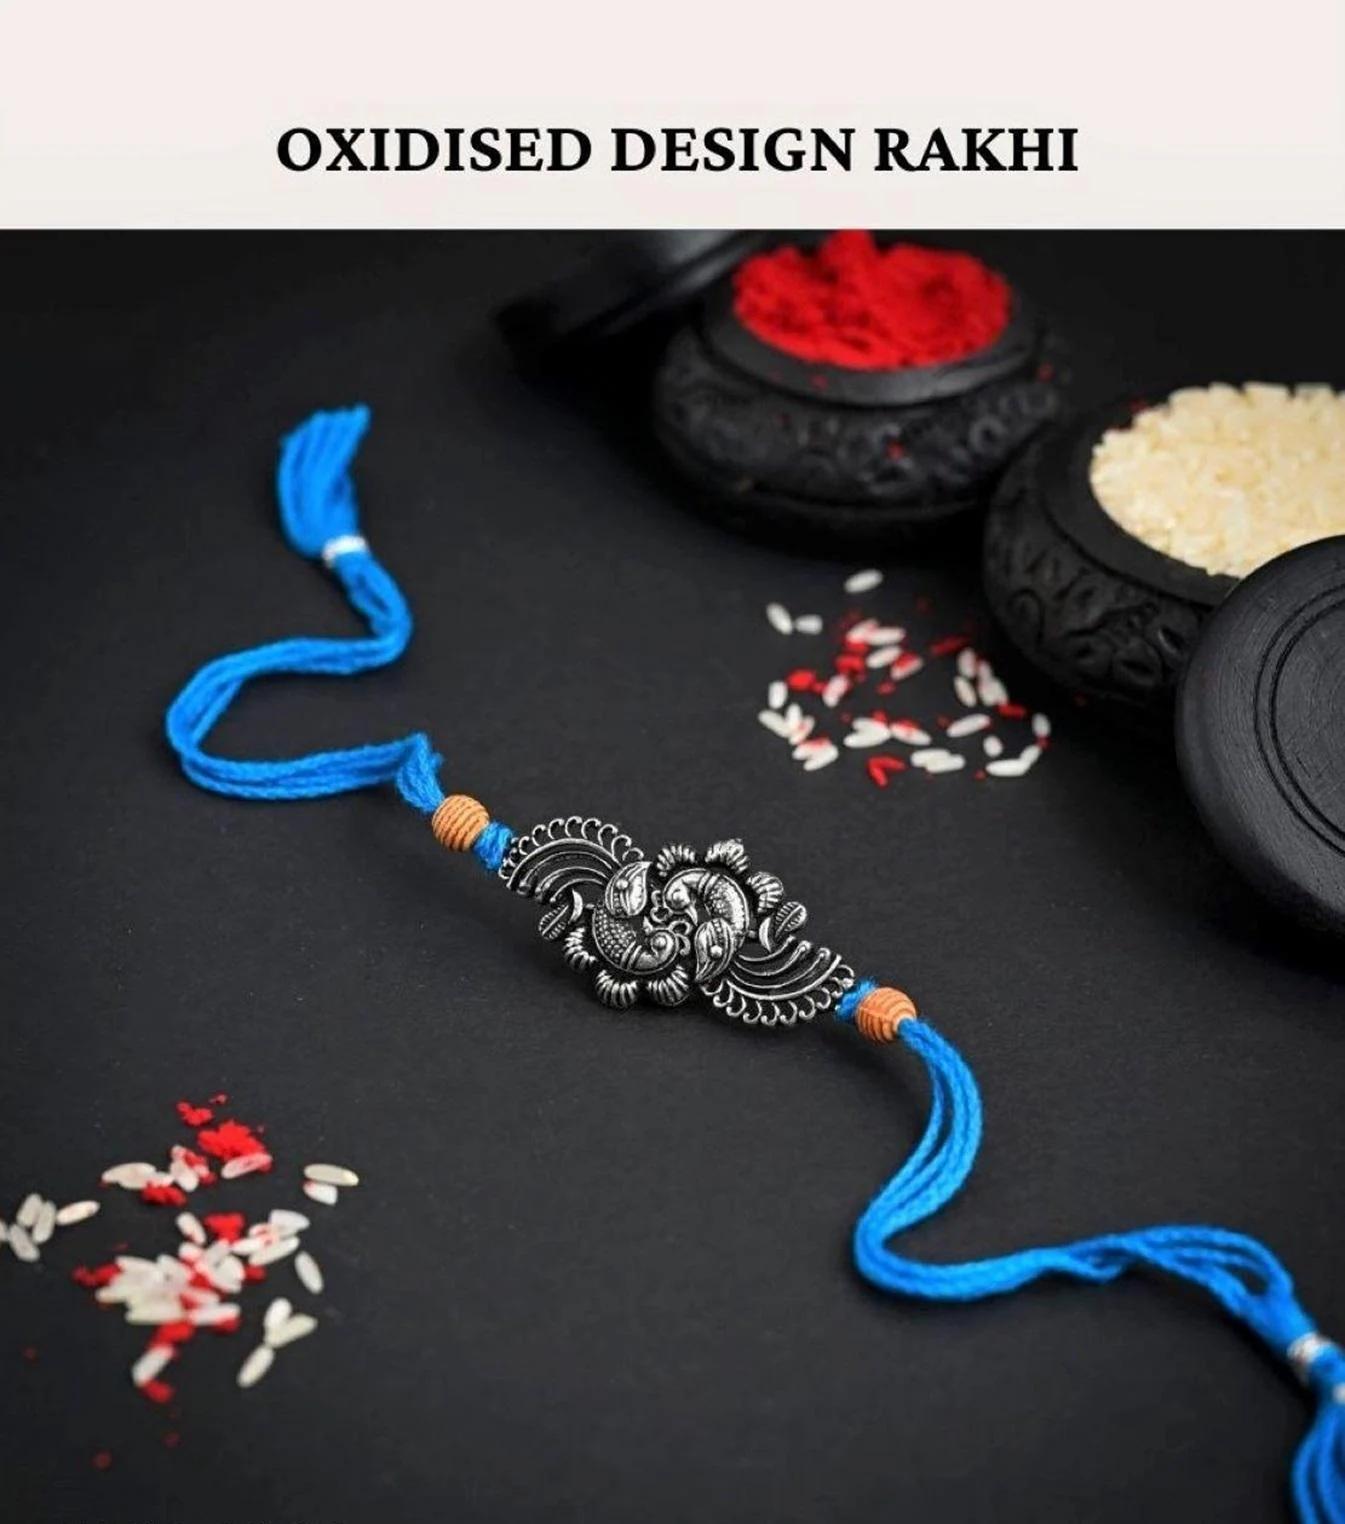
 Sajshrungar Jewellery Special Silver Oxidised Special Shiv Mudra Rakhi For Boys, Men, Bhaiyya, Bhabhi, Women & Girls. (Pack Of 1)
Type: Rakhis
Brand: SAJSHRUNGAR JEWELLERY
Price: Rs. 215
 Sajshrungar Jewellery offers this beautiful Silver Oxidised Plated Rakhi For Boys, Men, Bhaiyya, Bhabhi, women & Girls. It is crafted from superior quality Threads, metal, materials and ensures high durability. It can style with any type of your Jewellery. This Rakhi set is unique in design and long lasting. This Jewellery Ideal For Rakhi, Rakshabandhan Festivals. Best option for Gift at Rakhi, Rakshabandhan from Sister, Bhabhi to Brother, brother-in-law, Mama, Kaka, Uncle, Father, Grandfather, Friends, on occasion of Rakhi, Rakshabandhan.
Features: Rakhi symbolizes the spirit of Menhood, friendship and the heart achingly beautiful relationship between a Brother and sister,This Rakhi being traditionally designed and handcrafted, fine design, pattern and color tone may vary slightly from that shown in Images,The term \rakhi\ primarily refers to the decorative thread or bracelet that is tied by a sister on her brother's wrist during the Hindu festival of Raksha Bandhan. This thread symbolizes the bond of protection and love between siblings. Here are a few key,The rakhi thread symbolizes the sister's love and prayers for her brother's well-being. It is a sacred thread that signifies the brother's lifelong vow to protect and support his sister.,Raksha Bandhan, also known as Rakhi, is the festival dedicated to celebrating this bond between brothers and sisters. It usually falls in the month of August and is observed with rituals, prayers, and family gatherings.,During Rakhi, sisters perform aarti (ritual of waving a lighted lamp) for their brothers, tie the rakhi around their wrists, and receive gifts and blessings in return.
Included: 1-Rakhi